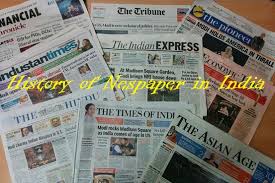
Label: paper